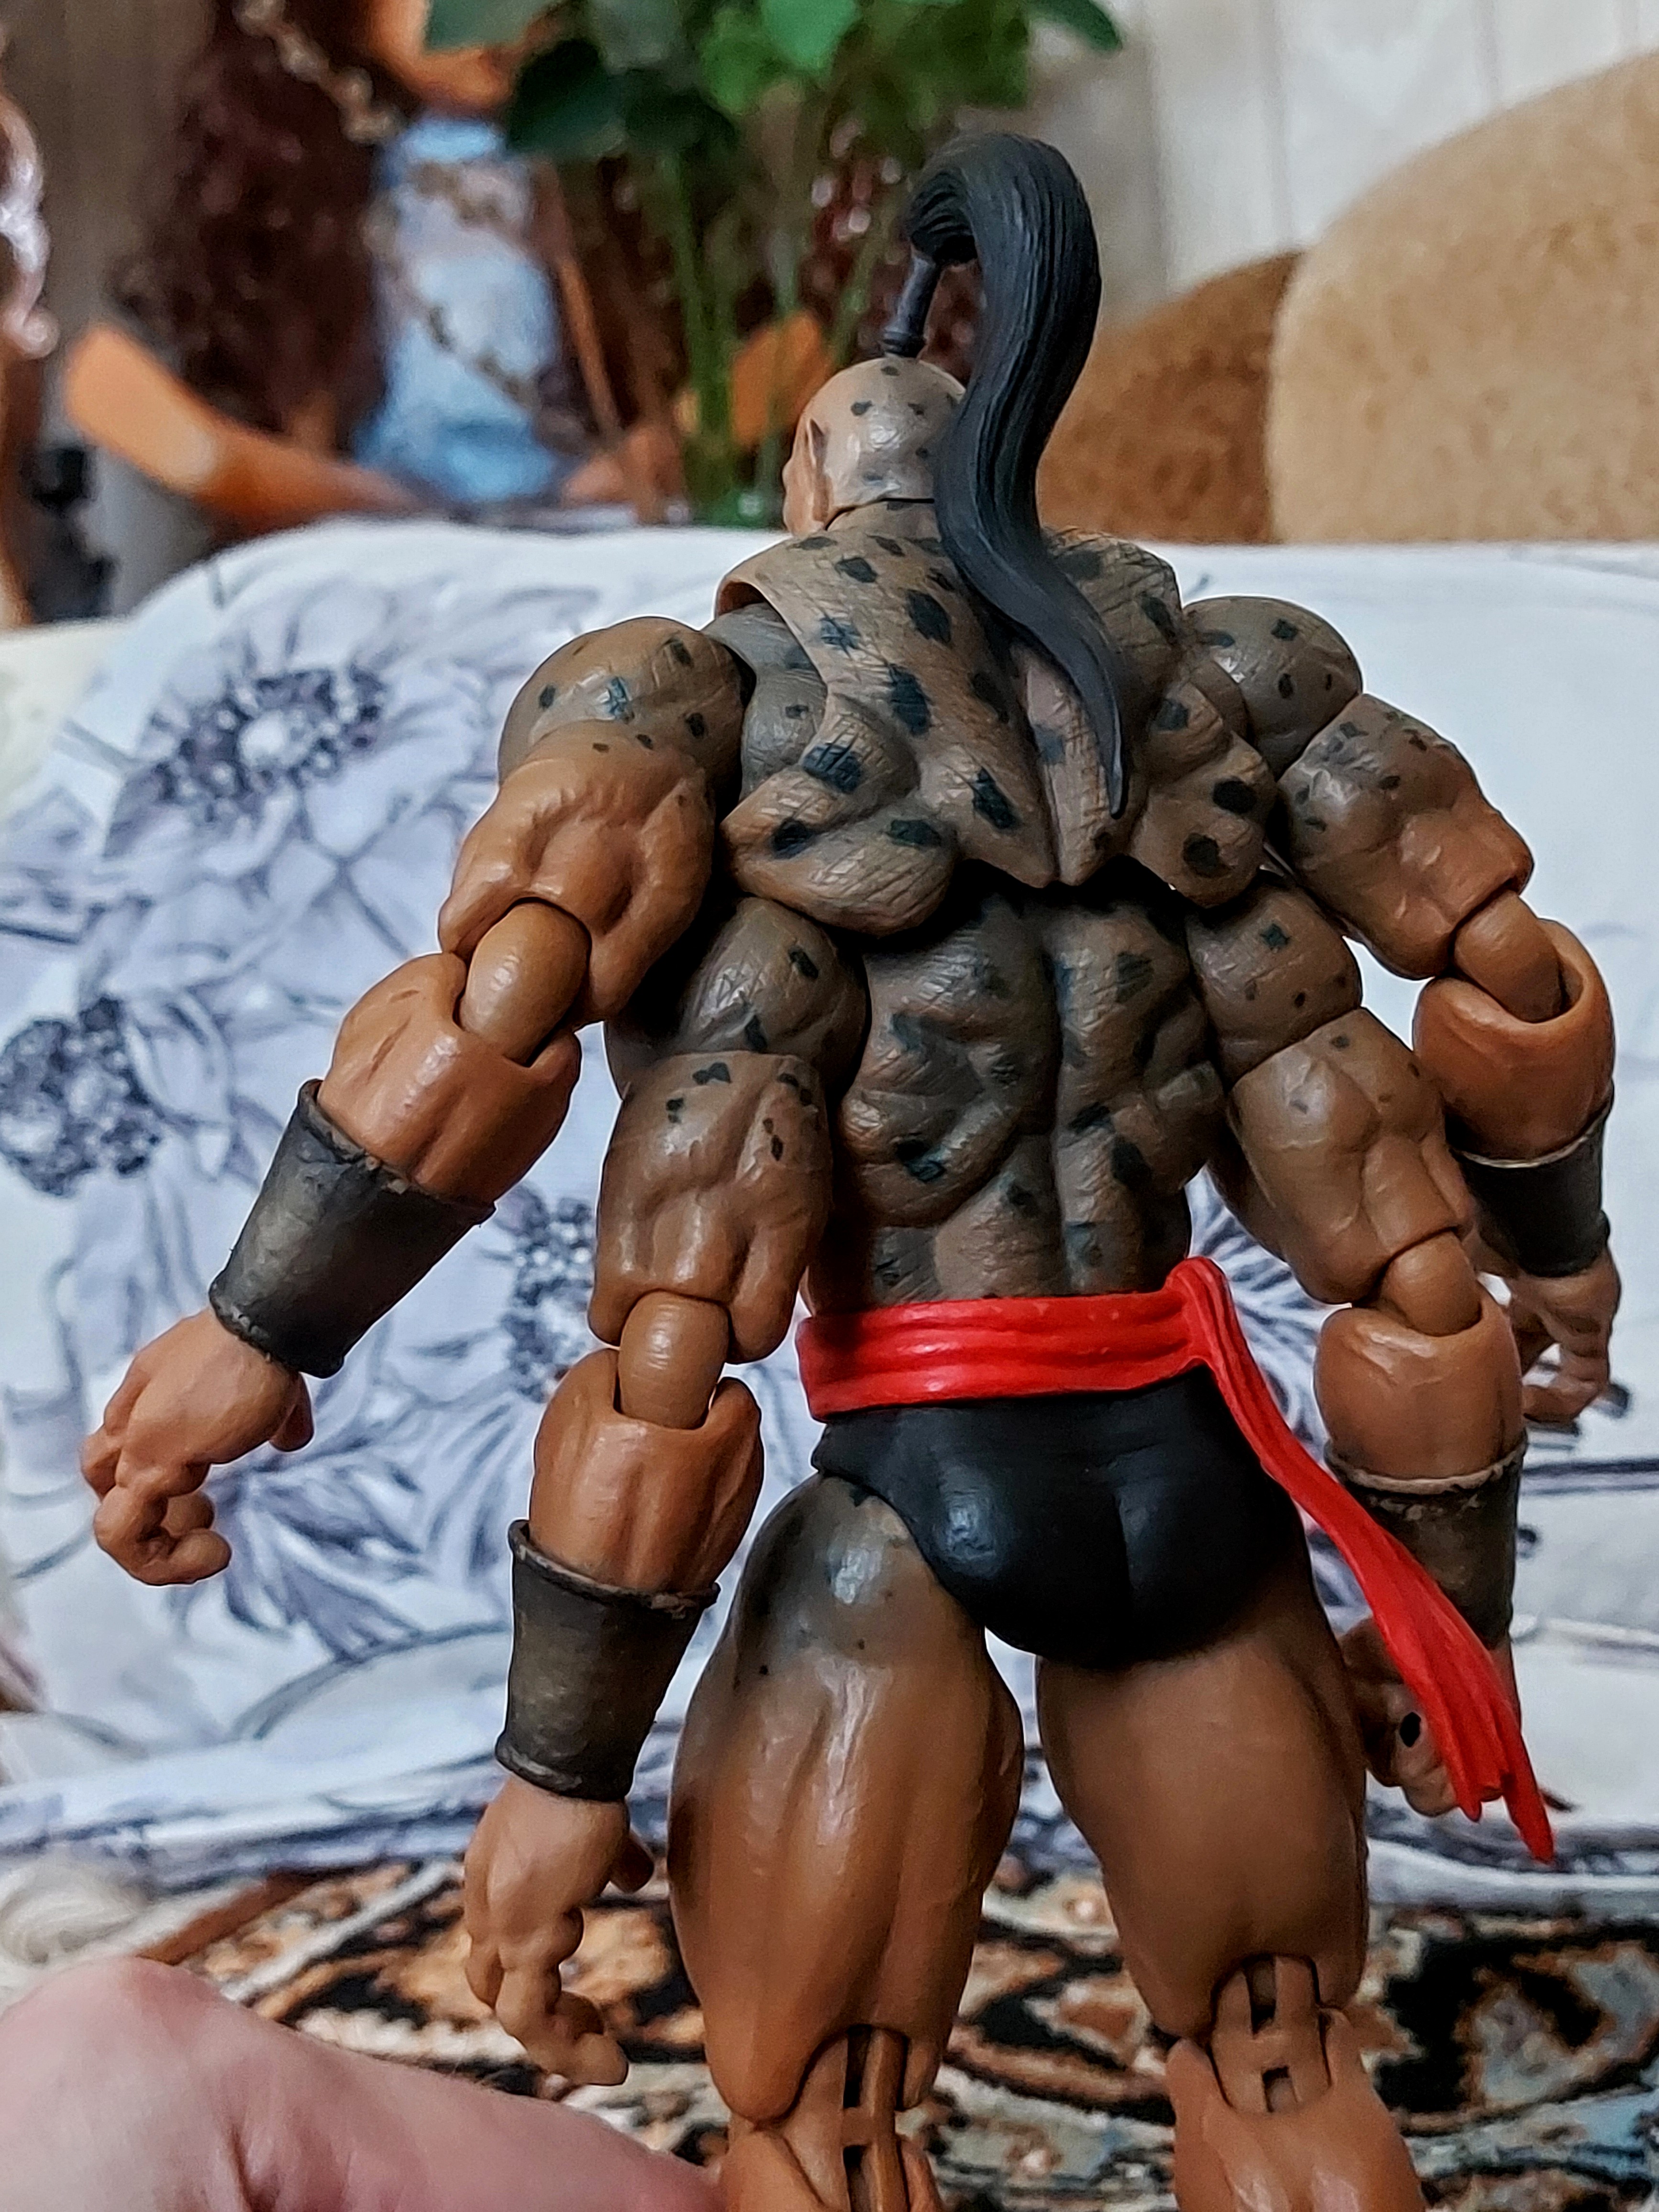
Shokan, storm, collectibles, warrior, fighter, action, figure, muscle, chest, Barechested, thigh, art, toy, trunk, metal, event, underpants, bodybuilding, competition event, flesh, human leg, fictional character, undergarment, sculpture, abdomen, fiction, personal protective equipment, action figure, figurine, belt, superhero, vegetable, wrestling